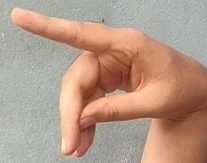
ASL sign: P